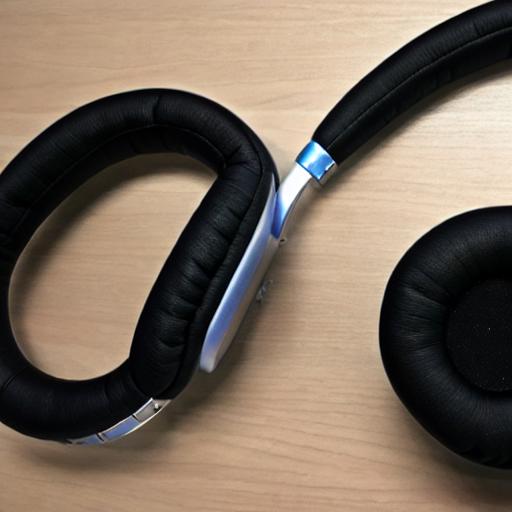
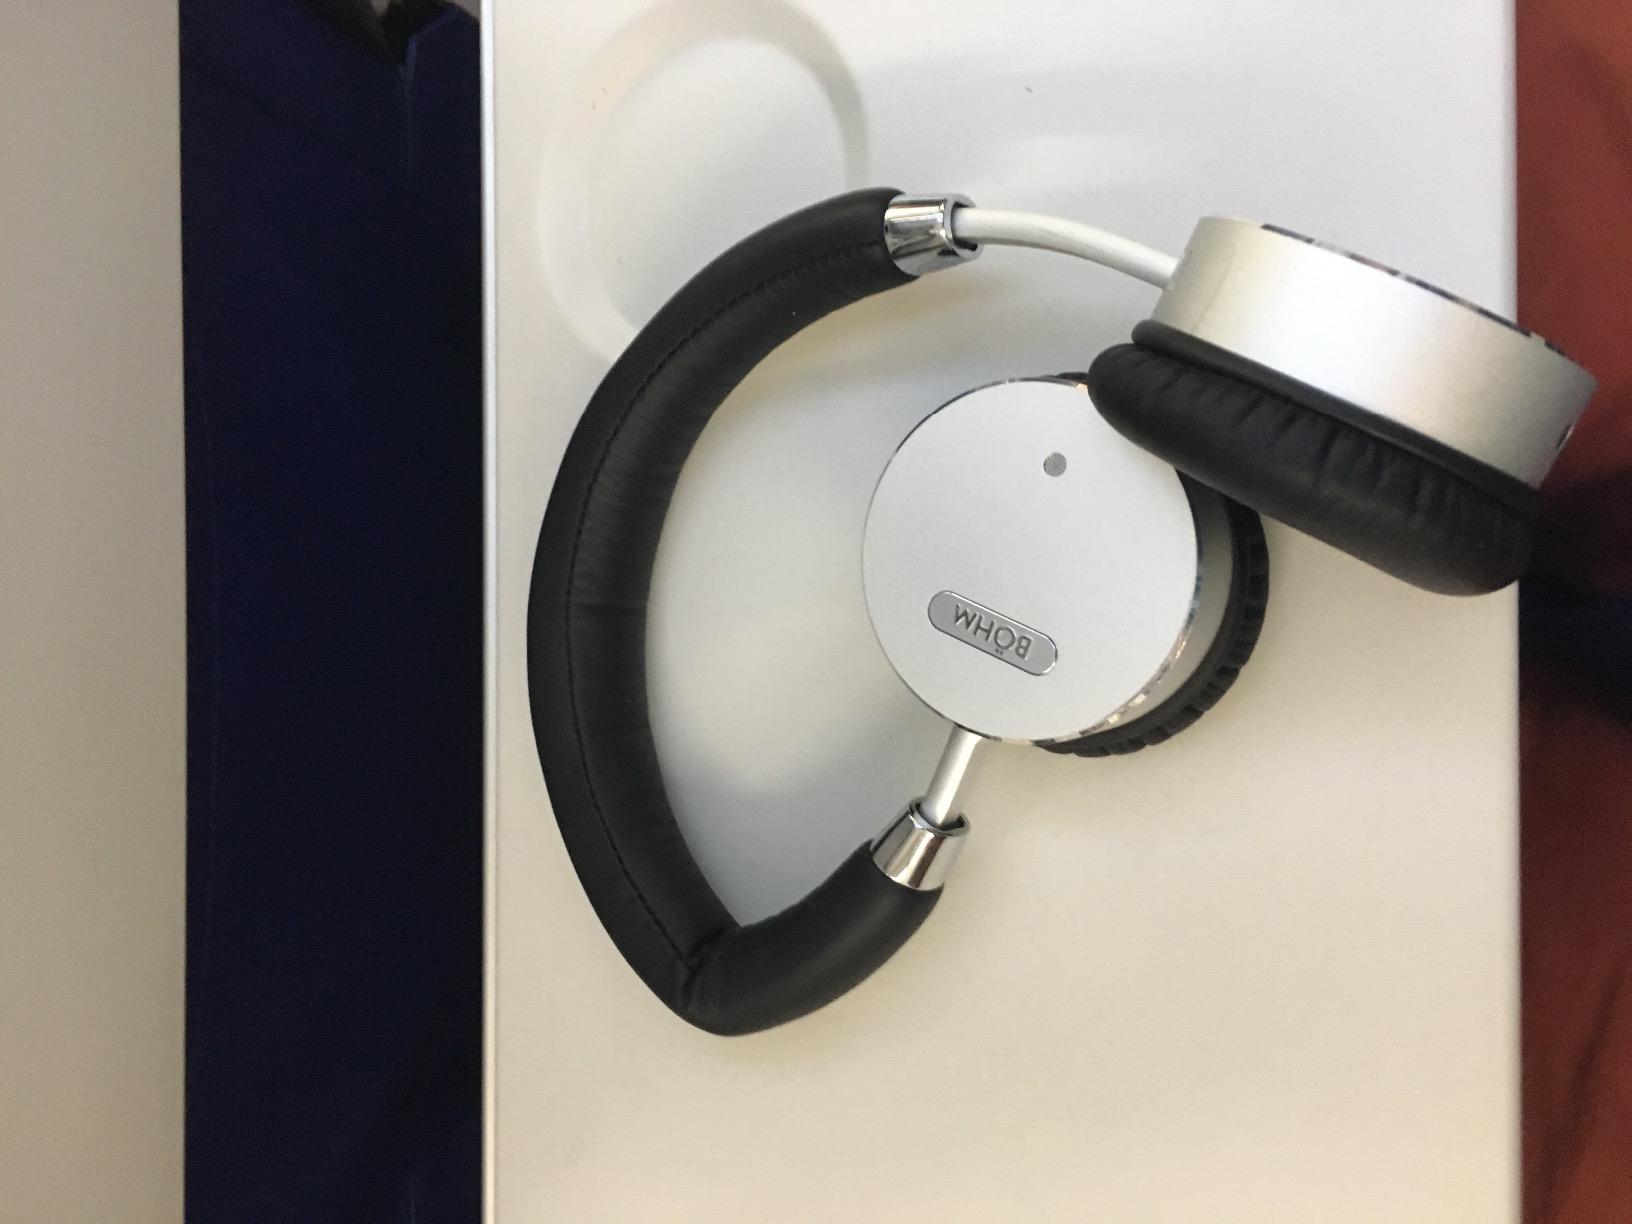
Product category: headphones
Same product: no